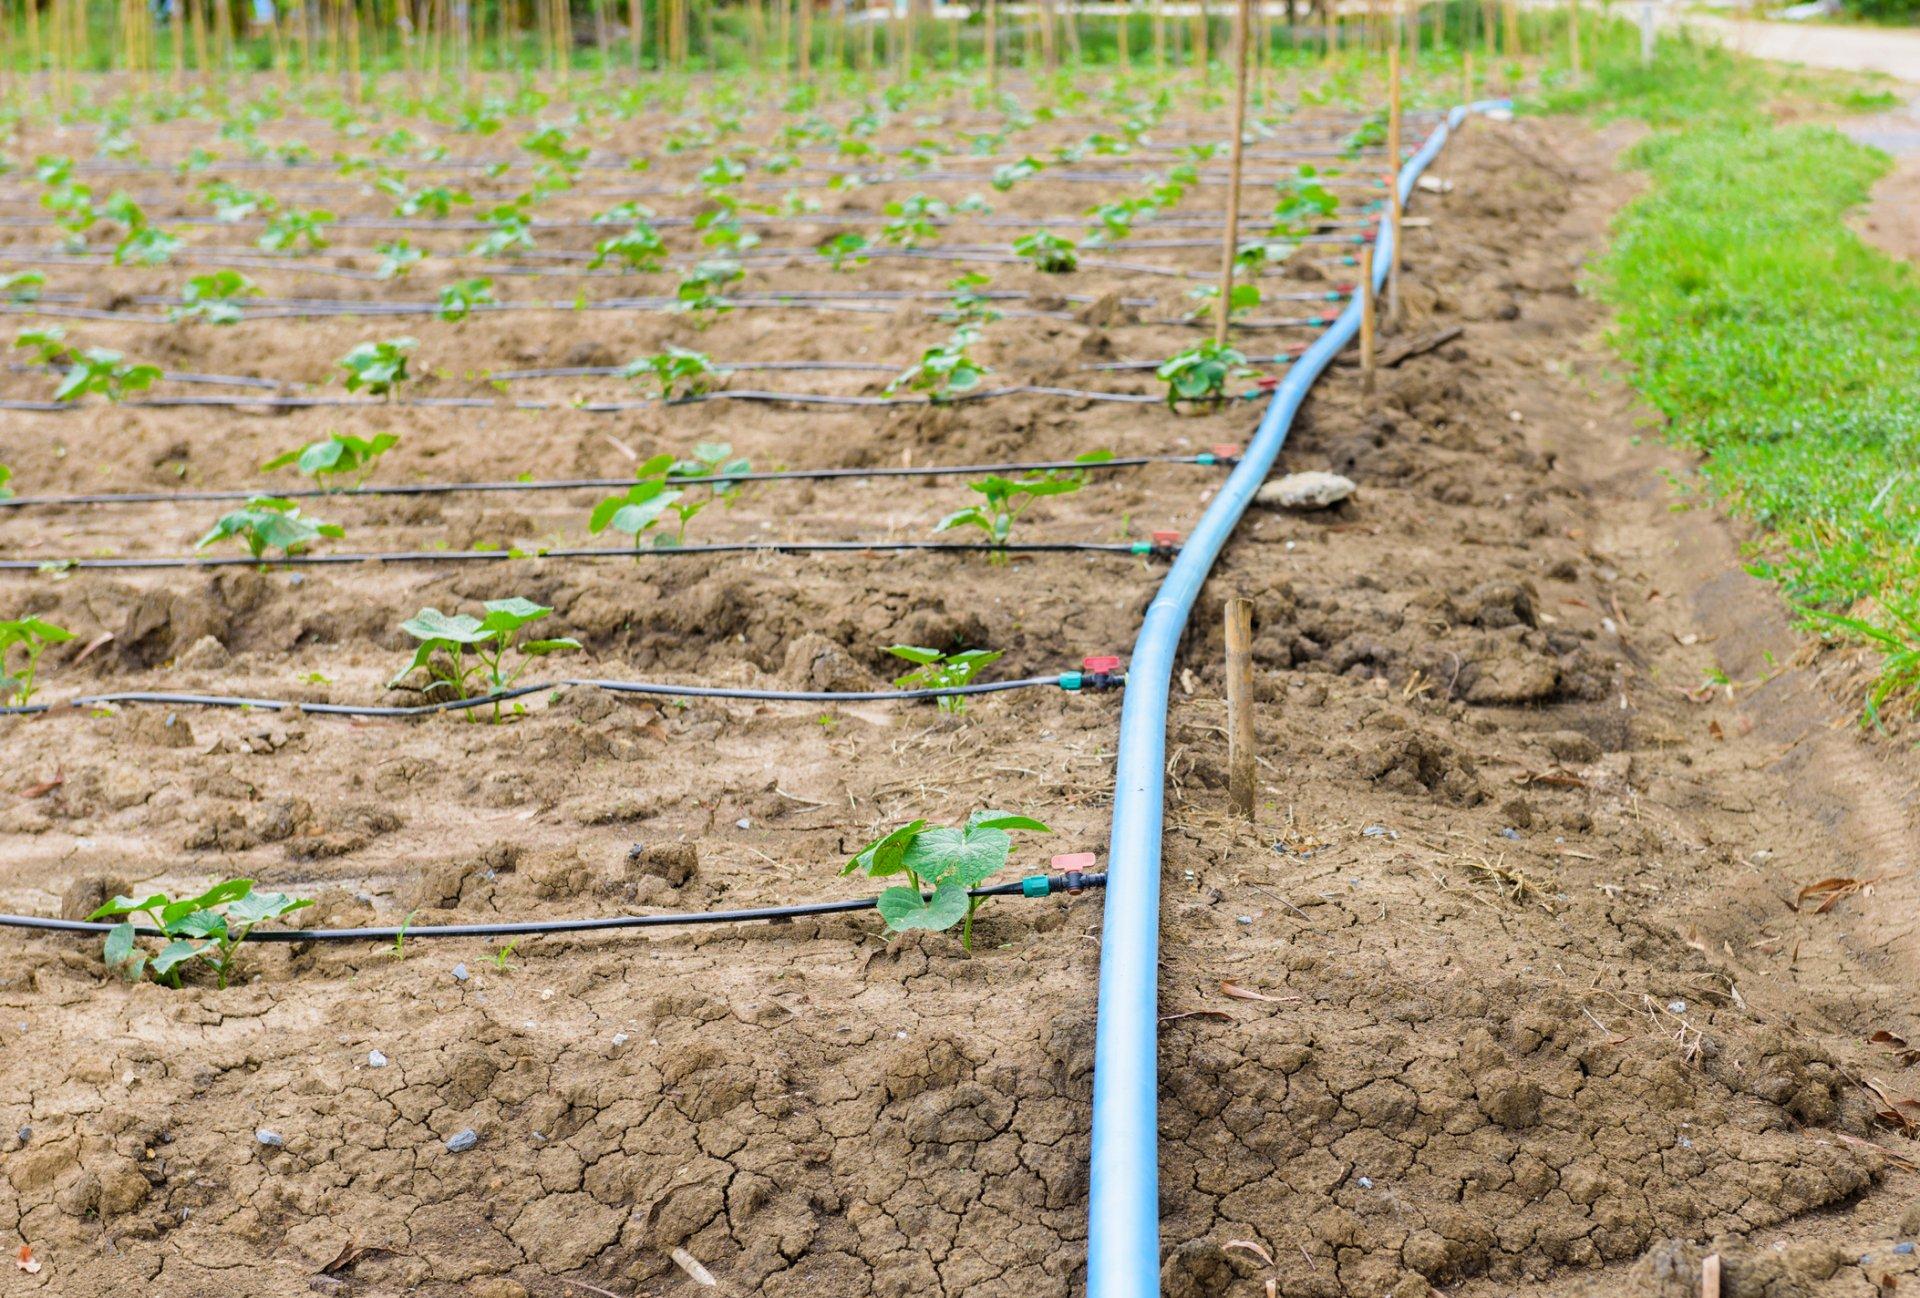
Mifumo ya umwagiliaji iliyounganishwa katika mabomba iliyotobolewa vitundu vidogovidogo na kutandazwa katika ardhi ya shambani, eneo lenye rutuba palipomea  miche ya miti iliyokua vizuri na kustawi kwa ukubwa na kwa wingi kwa ajili ya uzalishaji wa mazao mbalimbali kwa matumizi tofautitofauti.